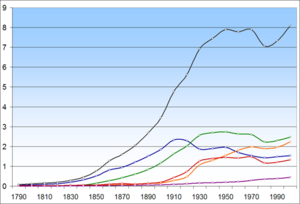
Cet article relate de la démographie de la ville de New York aux États-Unis. La population de la ville de New York est l'une des plus importantes et des plus cosmopolites du monde ; elle compte plus de 8 millions d'habitants, ce qui en fait la ville la plus peuplée du pays. L'agglomération new-yorkaise, communément appelée « Grand New York » concentre plus de 26 millions d'habitants. Entre 1995 et 2005, la population de la commune de New York a augmenté plus rapidement que celle de sa région. Les démographes estiment qu'elle devrait atteindre les 9,4 millions d'habitants vers 2025.